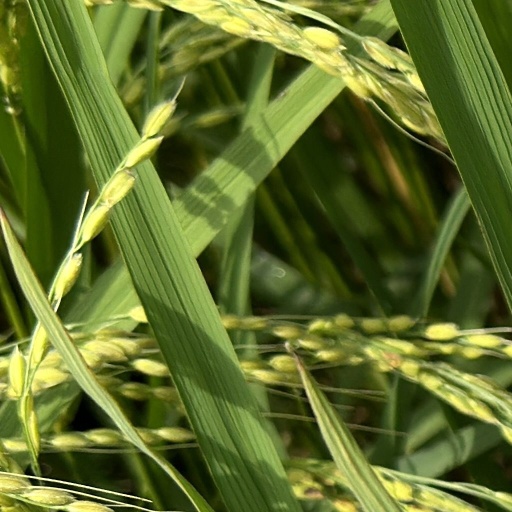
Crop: rice